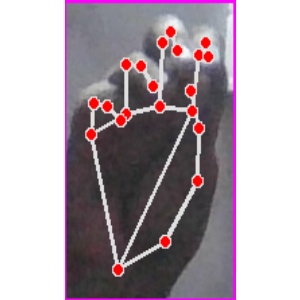
अक्षर: ङ